Disbarred (film)

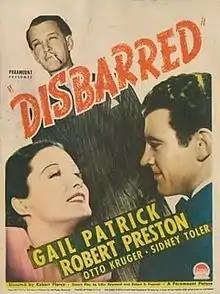
Theatrical release poster

Disbarred is a 1939 American crime film about a crooked lawyer starring Gail Patrick and Robert Preston. The supporting cast includes Otto Kruger, Virginia Vale and Sidney Toler. The movie was directed by film noir specialist Robert Florey.